Hosokura mine

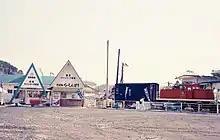

The was one of the largest lead and zinc mines in Japan. The mine was located in the town of Uguisuzawa, Miyagi Prefecture in the Tohoku region of northern Japan, in what is now the city of Kurihara. The mine had production of 26 million tonnes of ore grading 1.59% lead, 4.12% zinc and 12.8 million oz of silver before closing in 1987.